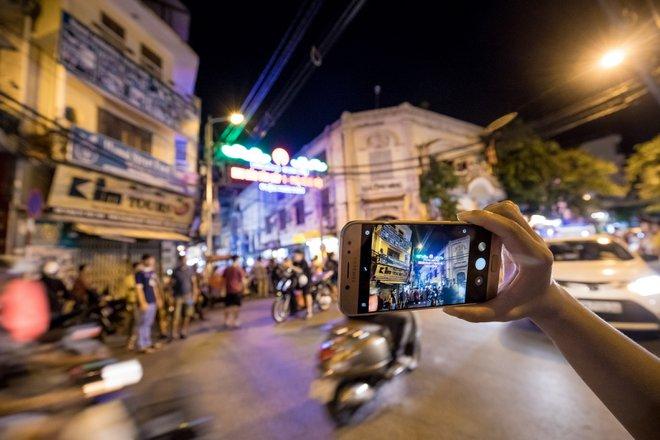
chiếc điện thoại đang chụp lại hình ảnh của con phố trước mặt